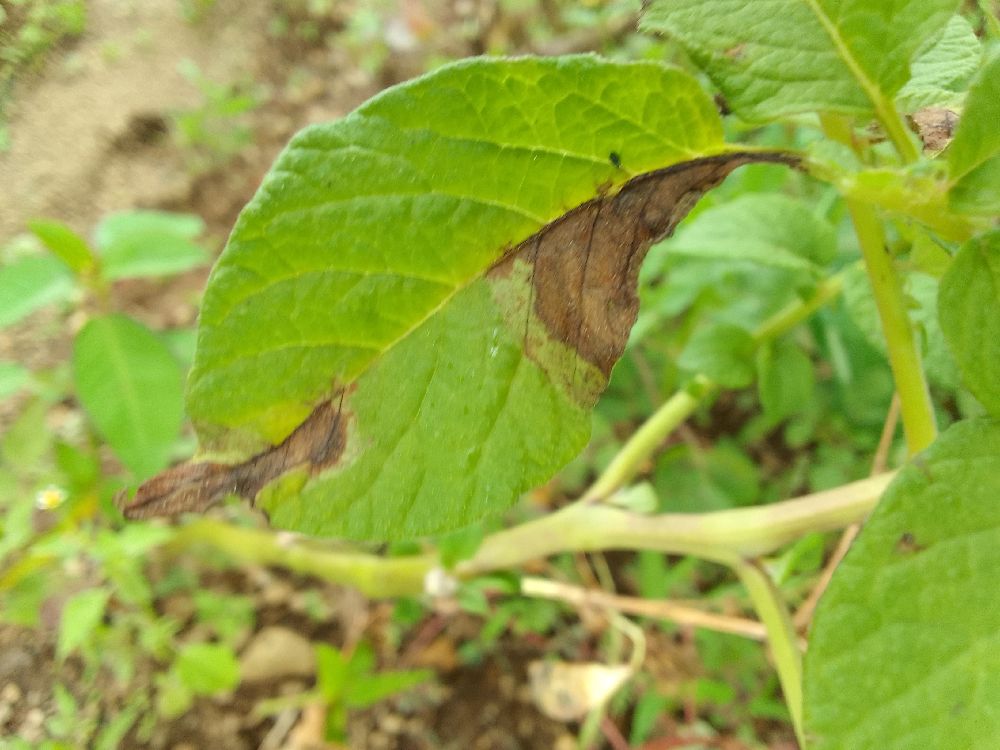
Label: Late blight